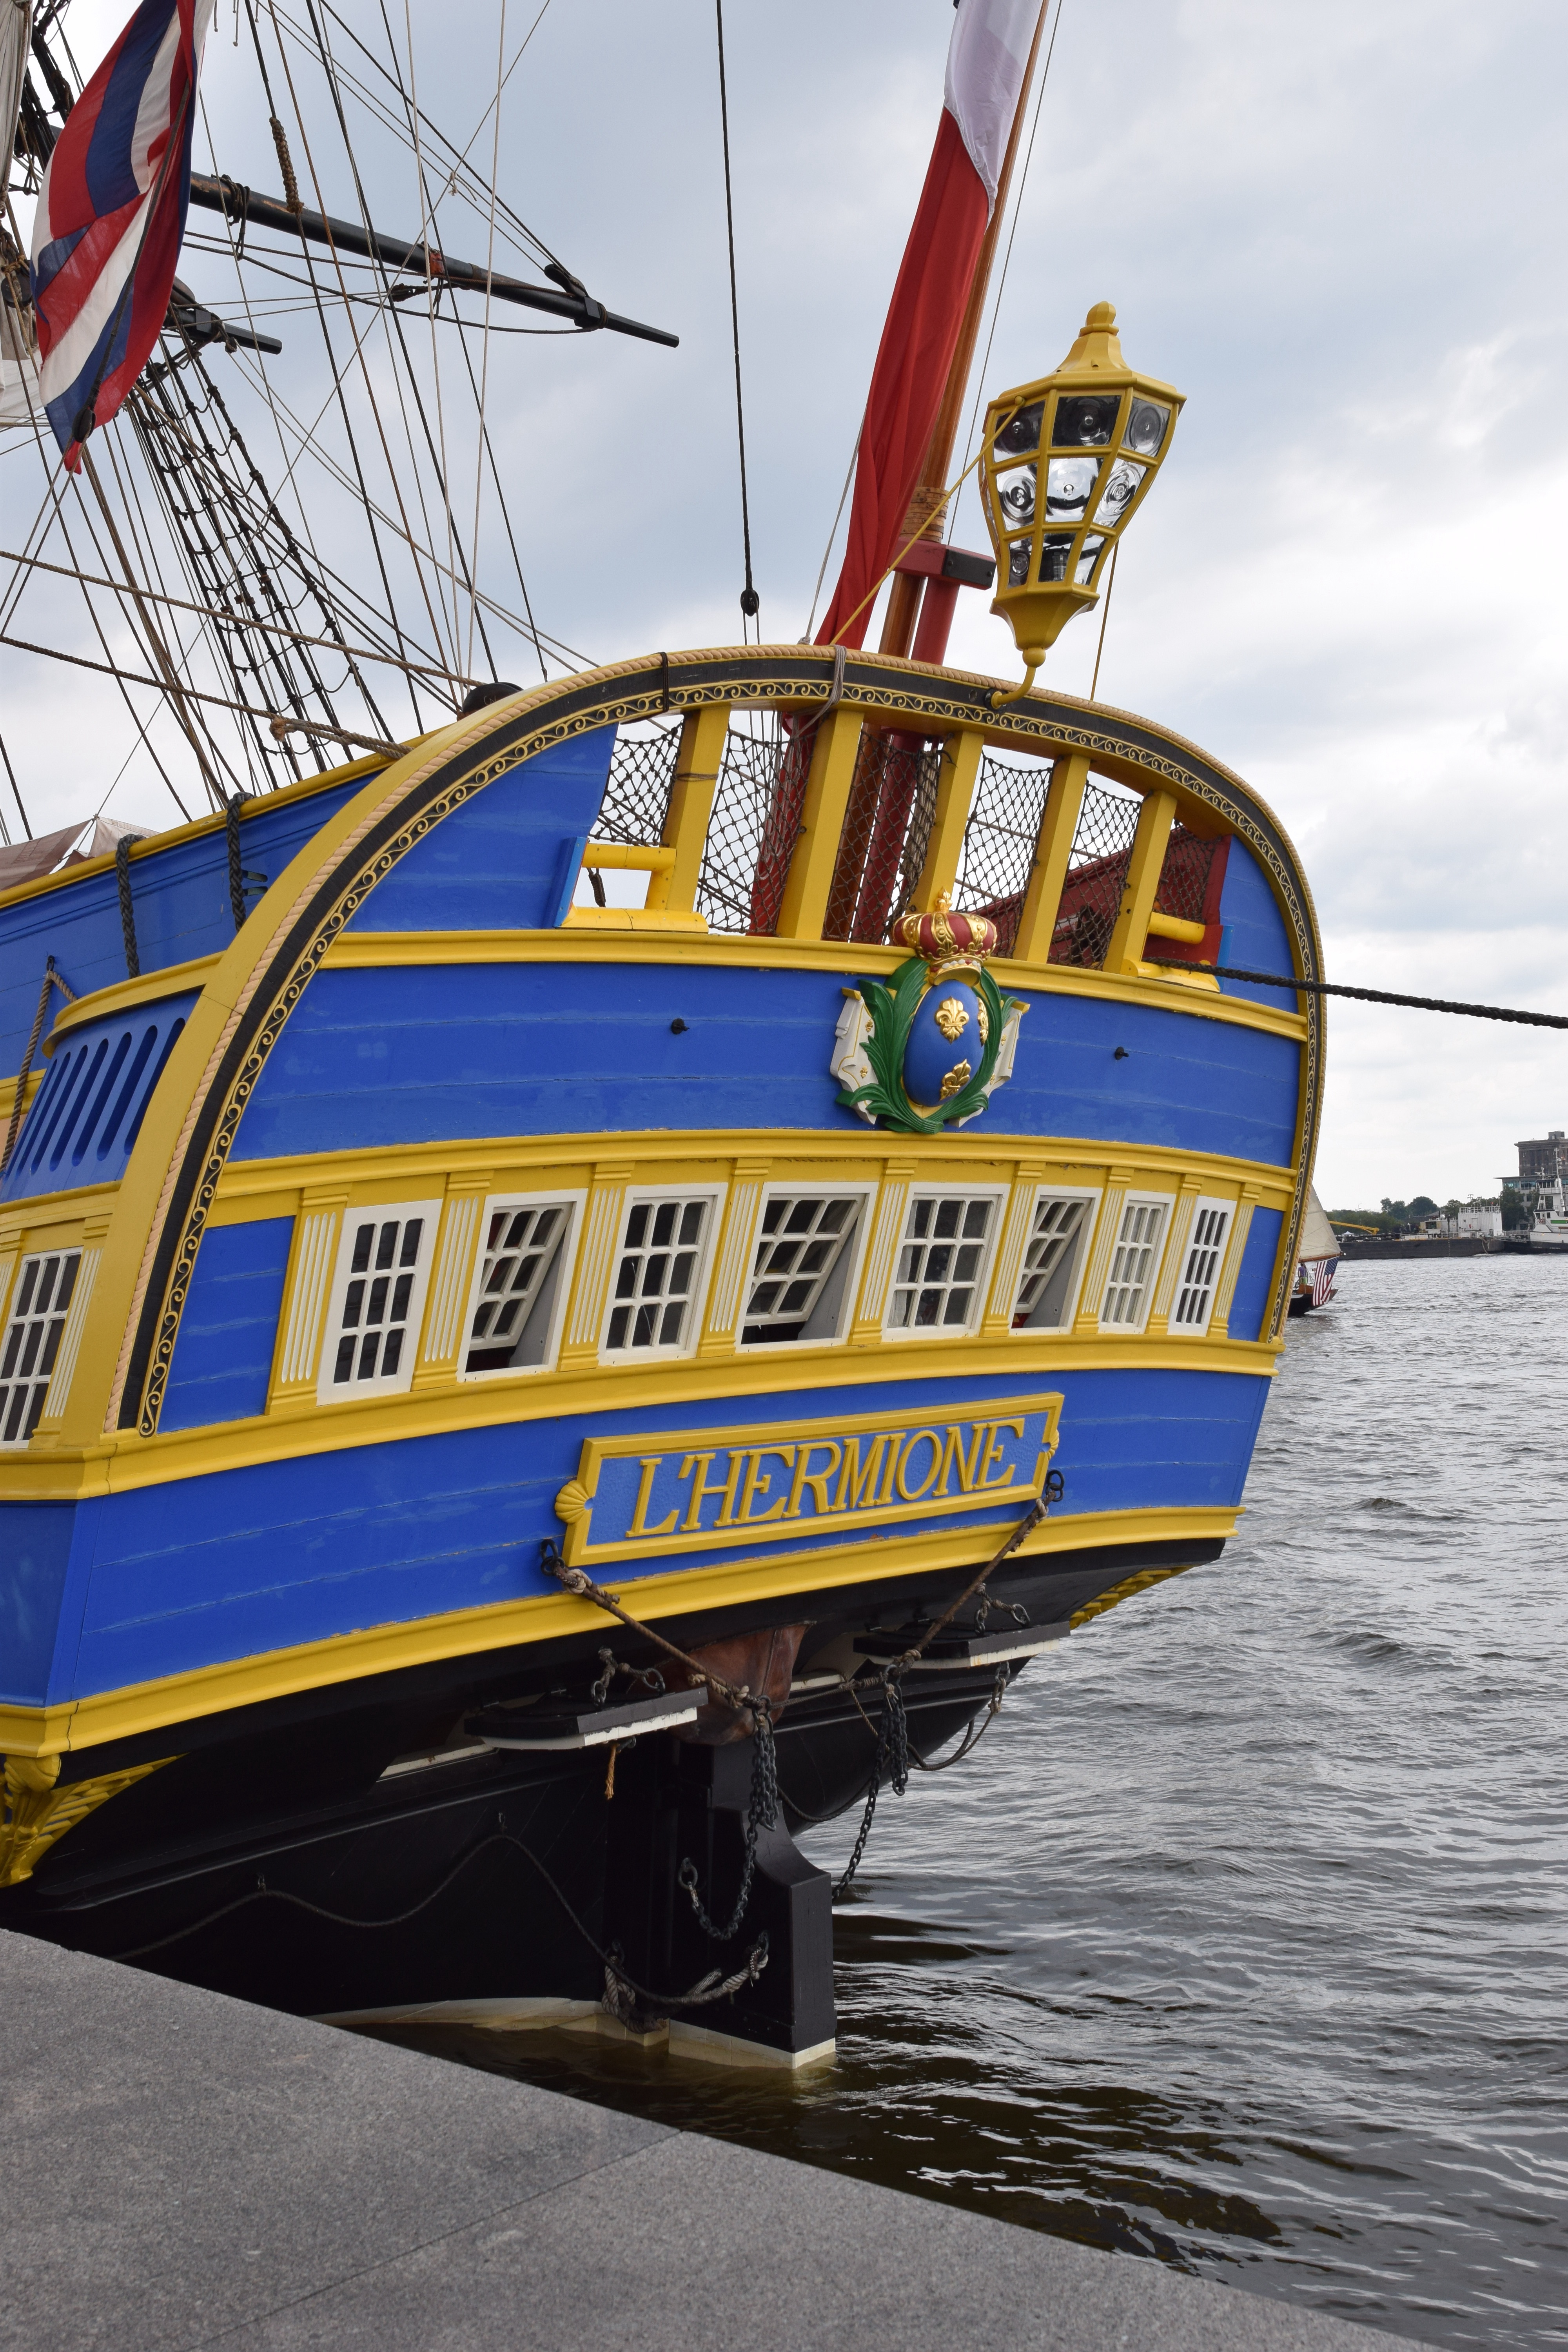
boat, transport, vehicle, watercraft, hermione, philadelphia, sailing ship, fishing vessel, freight transport